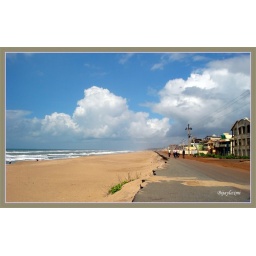
clouds in the sky of different patterns at Puri beach...